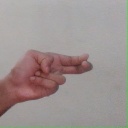
अक्षर: ह